Border guard

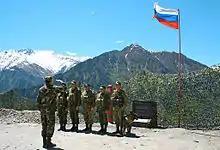
A border guard outpost in Dagestan, Russia

In Germany, the Federal Police, a civilian agency subordinated to the Ministry of Interior, is - besides other duties - responsible for border control tasks. Until 2005, the Federal Police was called Federal Border Guard, and originally was a paramilitary organisation having mandatory service in the 1970s, but had its military rank structure changed into a civilian one in the 1970s and lost its wartime combatant status in the 1990s.